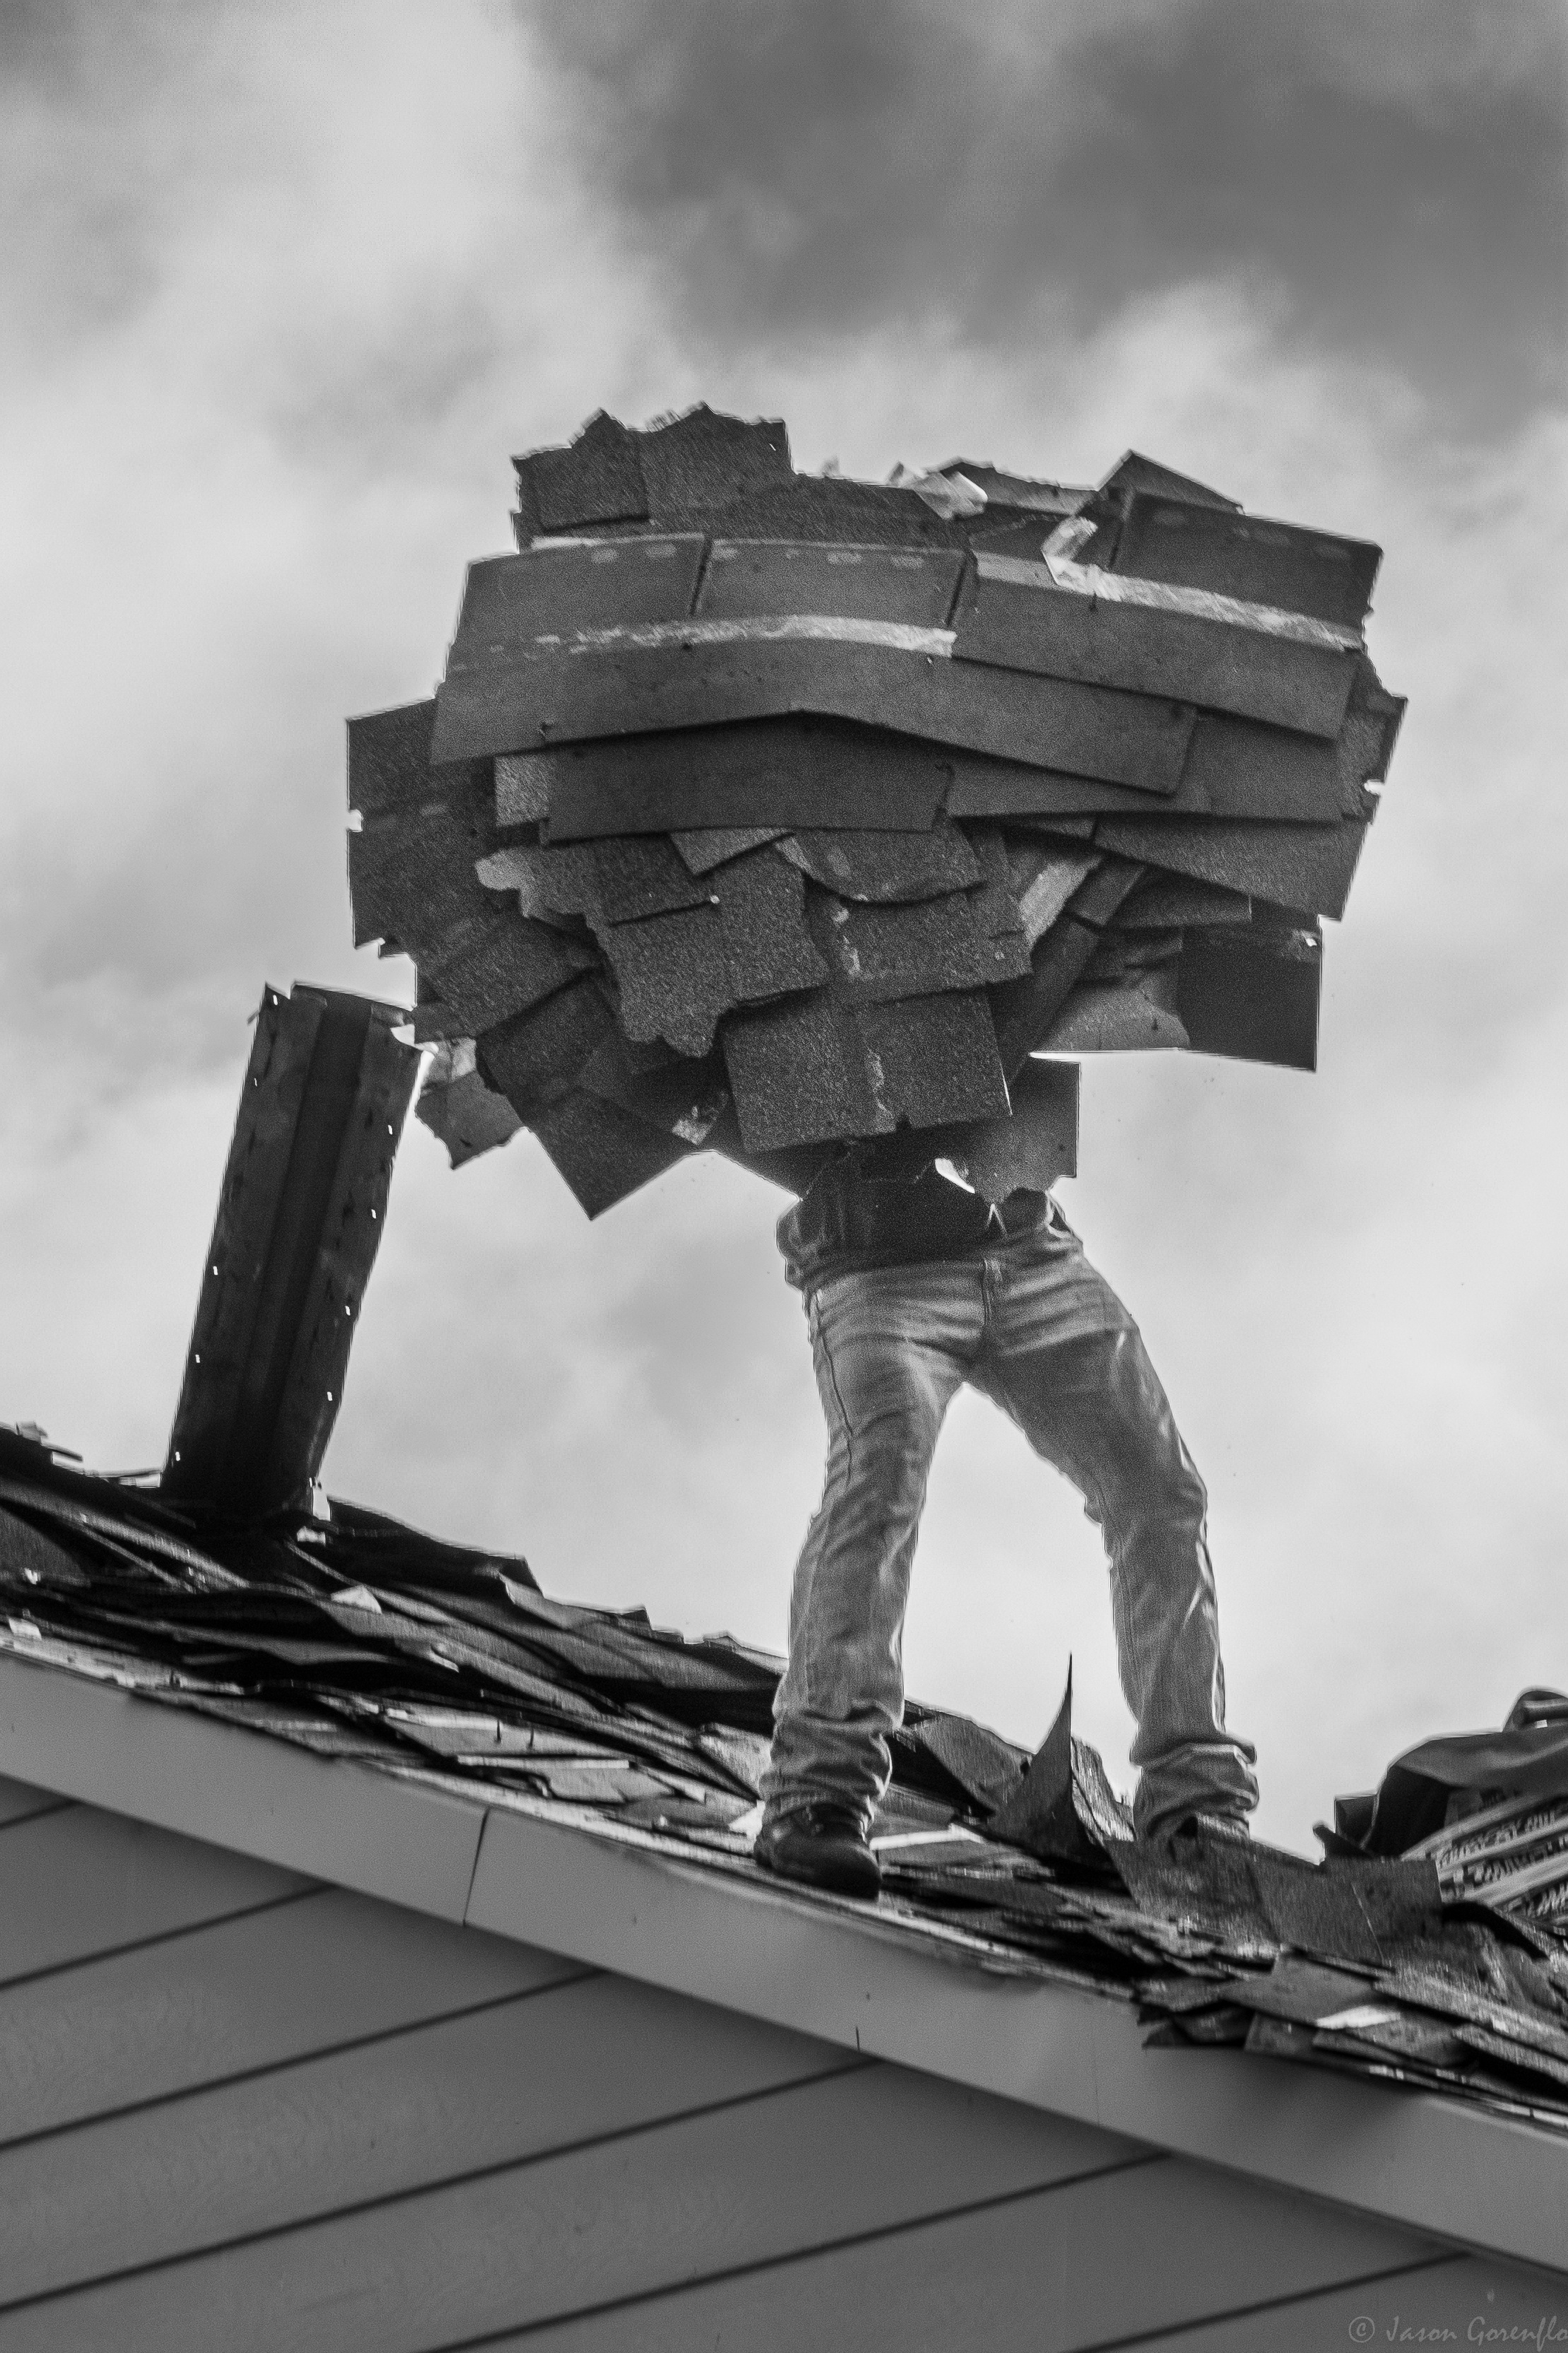
work, man, working, person, black and white, white, photography, roof, building, male, construction, repair, vehicle, black, monochrome, workman, worker, photograph, image, job, renovation, builder, laborer, contractor, handyman, improvement, repairman, monochrome photography